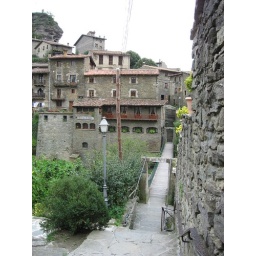
Another medieval village nestled in the mountains. You have to cross a rickety suspension bridge over the river to enter the town.